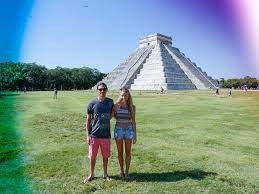
Landmark: Chichen Itza